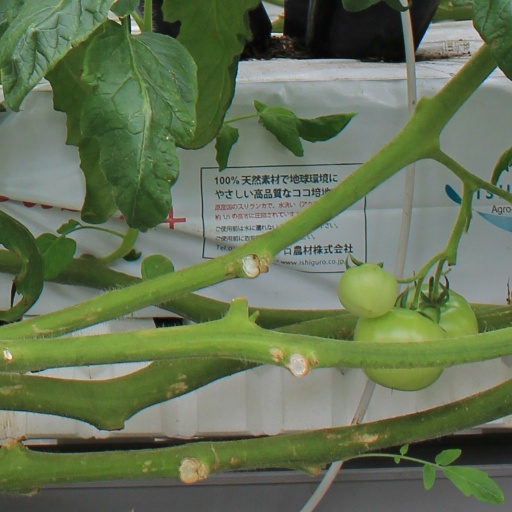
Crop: tomato